Quebec fiddle

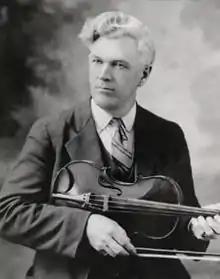
Joseph Allard in 1927

Joseph Allard (February 1, 1873 – November 14, 1947) was a Quebec fiddler who made many popular recordings earning him the title "The Prince of Fiddlers." His family lived in Quebec when he was quite young. Allard's father was a violoneux, and, when Allard reached the age of nine, he began formal fiddle instruction.